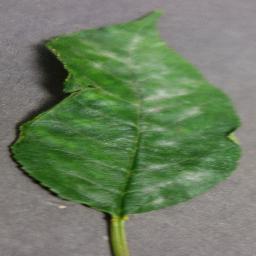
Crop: cherry
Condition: (including_sour)_powdery_mildew